1994 FIFA World Cup qualification (CONCACAF–OFC play-off)

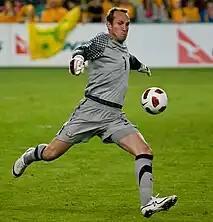
Mark Schwarzer "(pictured here in 2010)" made his international debut in the first leg.

The first leg of the play-off was played at Commonwealth Stadium in Edmonton on 31 July 1993 before a crowd of 27,775. Canada had the first shot of the game in the 5th minute with a Bunbury volley hitting the crossbar. Ten minutes later, the Australians lost goalkeeper Robert Zabica to a red card after colliding into Canadian midfielder Dale Mitchell. Mark Schwarzer, who was called up after first choice goalkeeper Mark Bosnich declined to leave Aston Villa, debuted for Australia as a substitute for Milan Blagojevic. Eddie Thomson later quoting after the press-conference stating, "I would like to study the video before making my mind up on the foul, but what I am positive about is that it doesn't take two minutes to send a goalkeeper off in a situation like that."